Immigration and crime in Germany

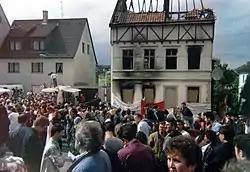
The 1993 Solingen arson attack resulted in five deaths and 14 injuries.

In 1993, an arson attack against a Turkish household in the town of Solingen in North Rhine-Westphalia caused the deaths of five people. Ahead of a commemorative event in 2018, 25 years after the event, Turkey's Foreign Office noted that "racism, xenophobia and Islamophobia are on the rise" in Germany and a representative of the family who were attacked called for reconciliation. A spokesman for anti-right demonstrators at the commemoration said, "When you look at how the mood was back then and how it is turning again now, I believe it's important to rally in the streets and to speak out against it."